Michael Rosenbaum

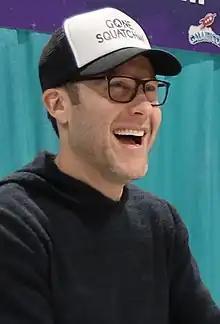
Michael Rosenbaum at GalaxyCon Richmond in 2020

In 2001, Rosenbaum received a Saturn Award for his portrayal of Lex Luthor on "Smallville". Continuing in the superhero genre, he played Wally West (a.k.a. the Flash) in the DC Comics animated series "Justice League", "Static Shock", and "Justice League Unlimited", as well as portraying a younger version of Wally West as Kid Flash in "Teen Titans". In the third season "Justice League Unlimited" episode "The Great Brain Robbery", Rosenbaum reprised his role as Lex Luthor when Wally and Lex Luthor temporarily switched bodies. In February 2008, Rosenbaum confirmed that he would be leaving "Smallville" after the seventh season. After many months of speculation and him first turning down the contract to return, it was announced on February 11, 2011 that Rosenbaum would return to "Smallville" for the two-hour series finale, which aired on May 13, 2011, with Rosenbaum reprising his role as Lex Luthor.